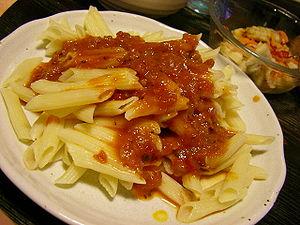
Les pâtes alimentaires se distinguent par leur forme et par leur composition. Elles peuvent être faites exclusivement de farine de blé, mais aussi avec ajout d'œufs, selon les traditions et les régions. Chacune est souvent associée à une préparation en particulier, selon son temps de cuisson, sa consistance, sa capacité à retenir la sauce, et la facilité avec laquelle on peut la manger. La sauce à l'amatriciana, par exemple, ne se mange pas avec des pâtes cheveux d'ange, mais avec des bucatini.